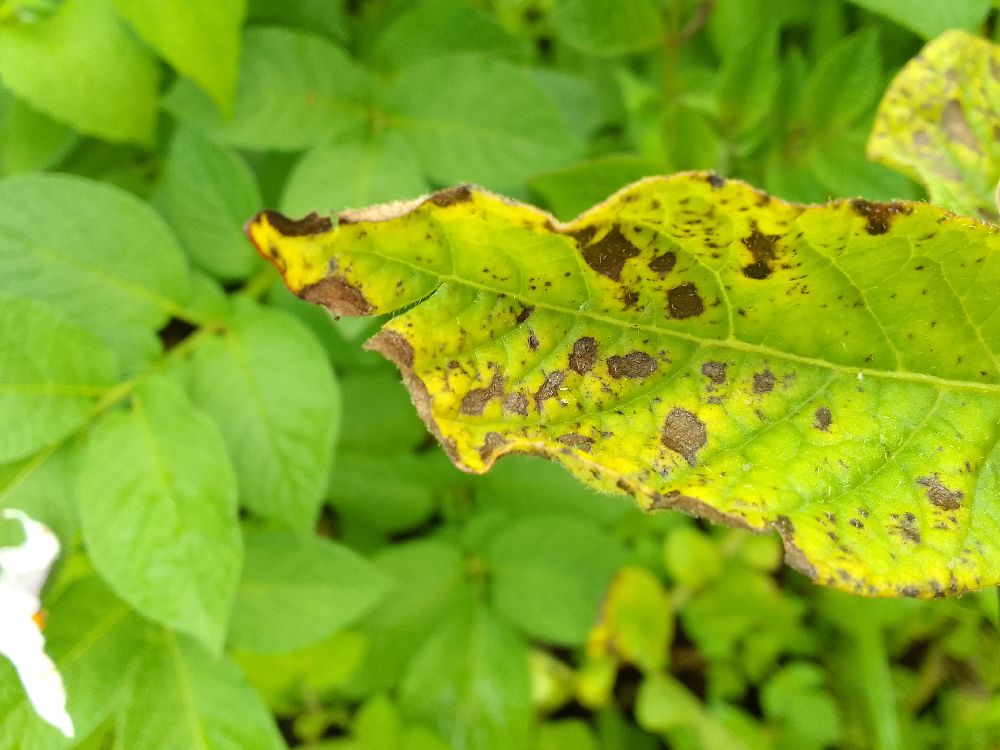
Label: Early blight